Williams Air Force Base

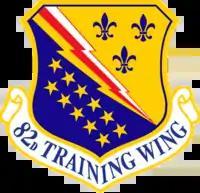
Emblem of the 82d Training Wing

In September 1976, UPT class 77-08 at Williams became the first UPT class to include female student pilots. All were serving USAF officers at the rank of 2nd Lt, 1st Lt and Capt who had been previously performing non-flying duties in the Air Force. All were OTS and AFROTC graduates; none were USAFA graduates, since USAFA had only begun accepting females in June of that same year. On 30 November 1976, Capt Connie J. Engle became the first female UPT student to solo in a jet aircraft when she took off in her T-37.